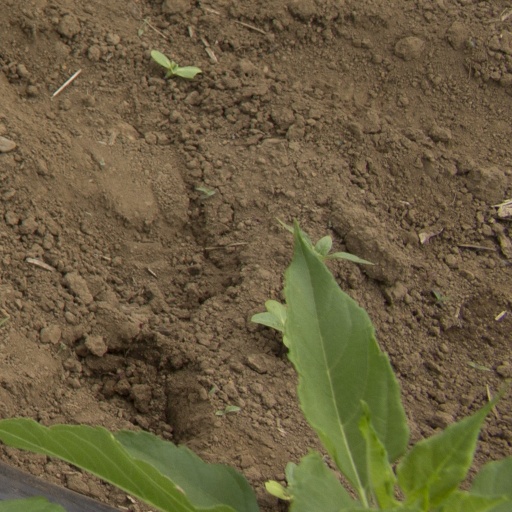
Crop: Jerusalem artichoke